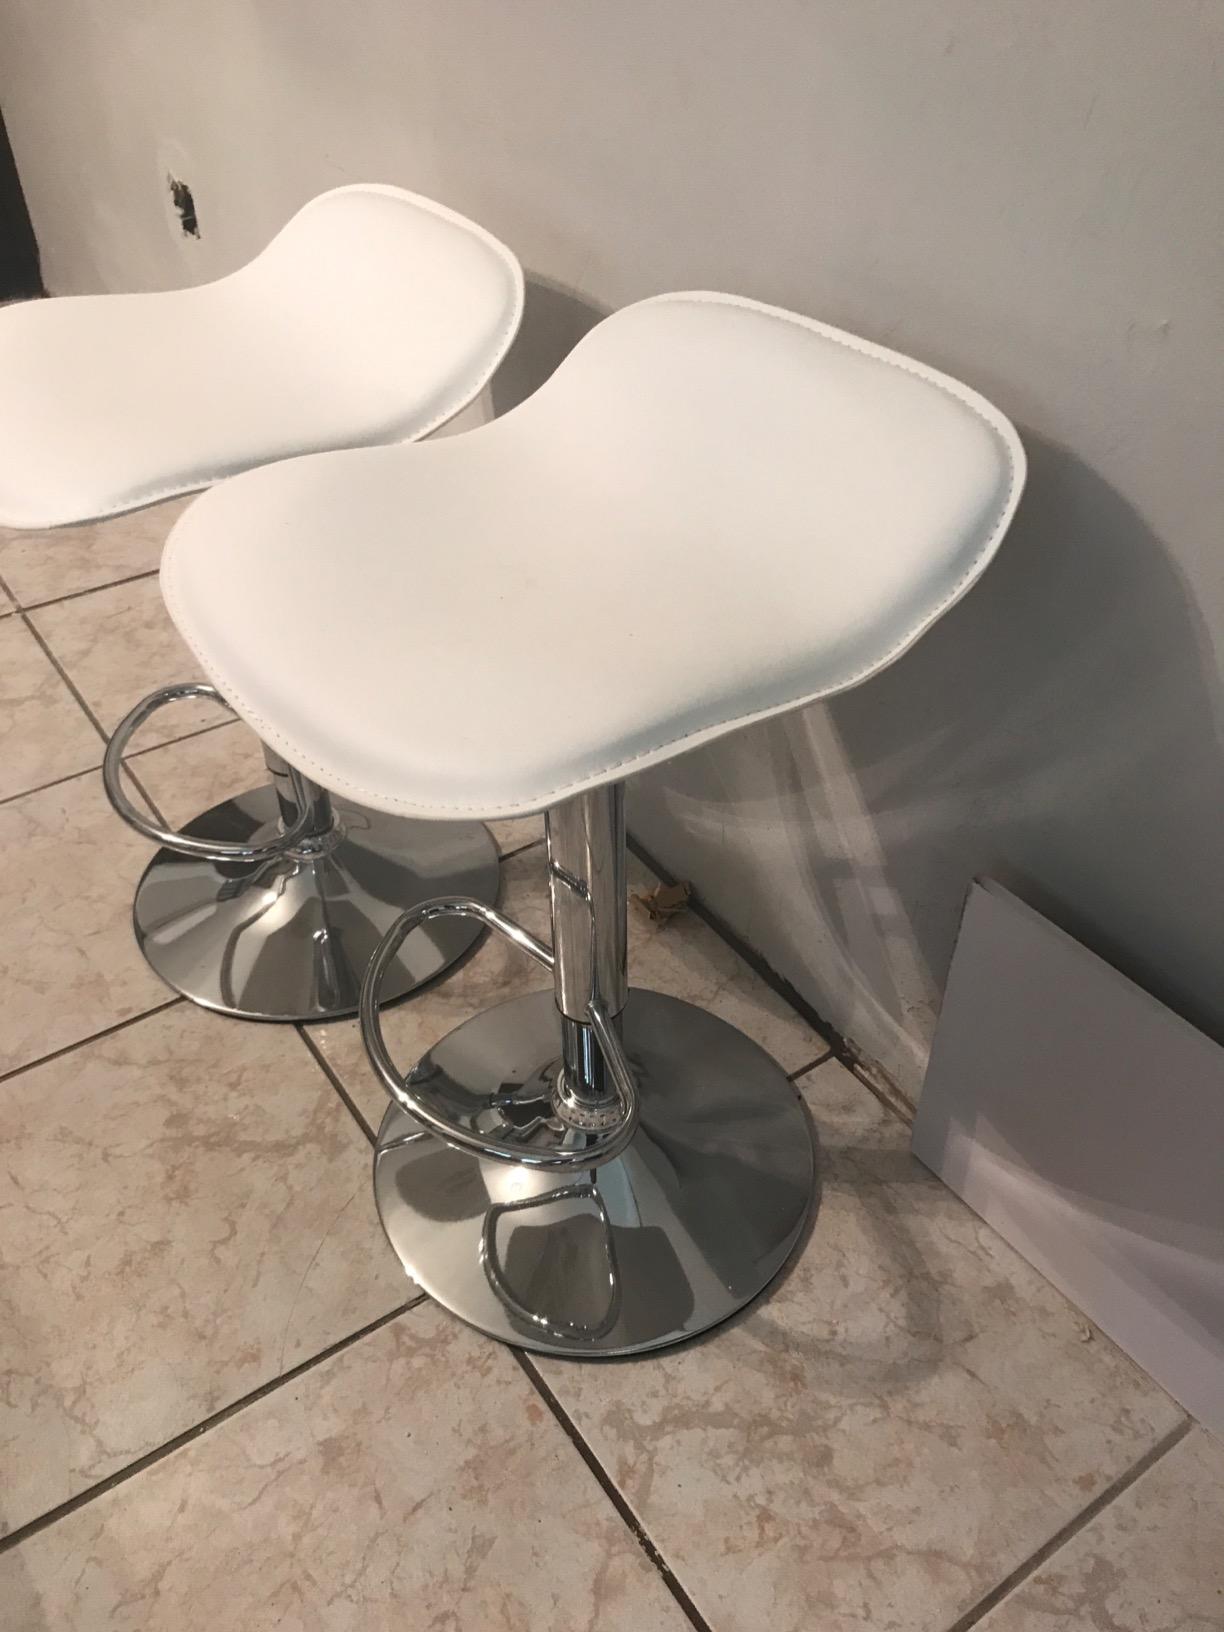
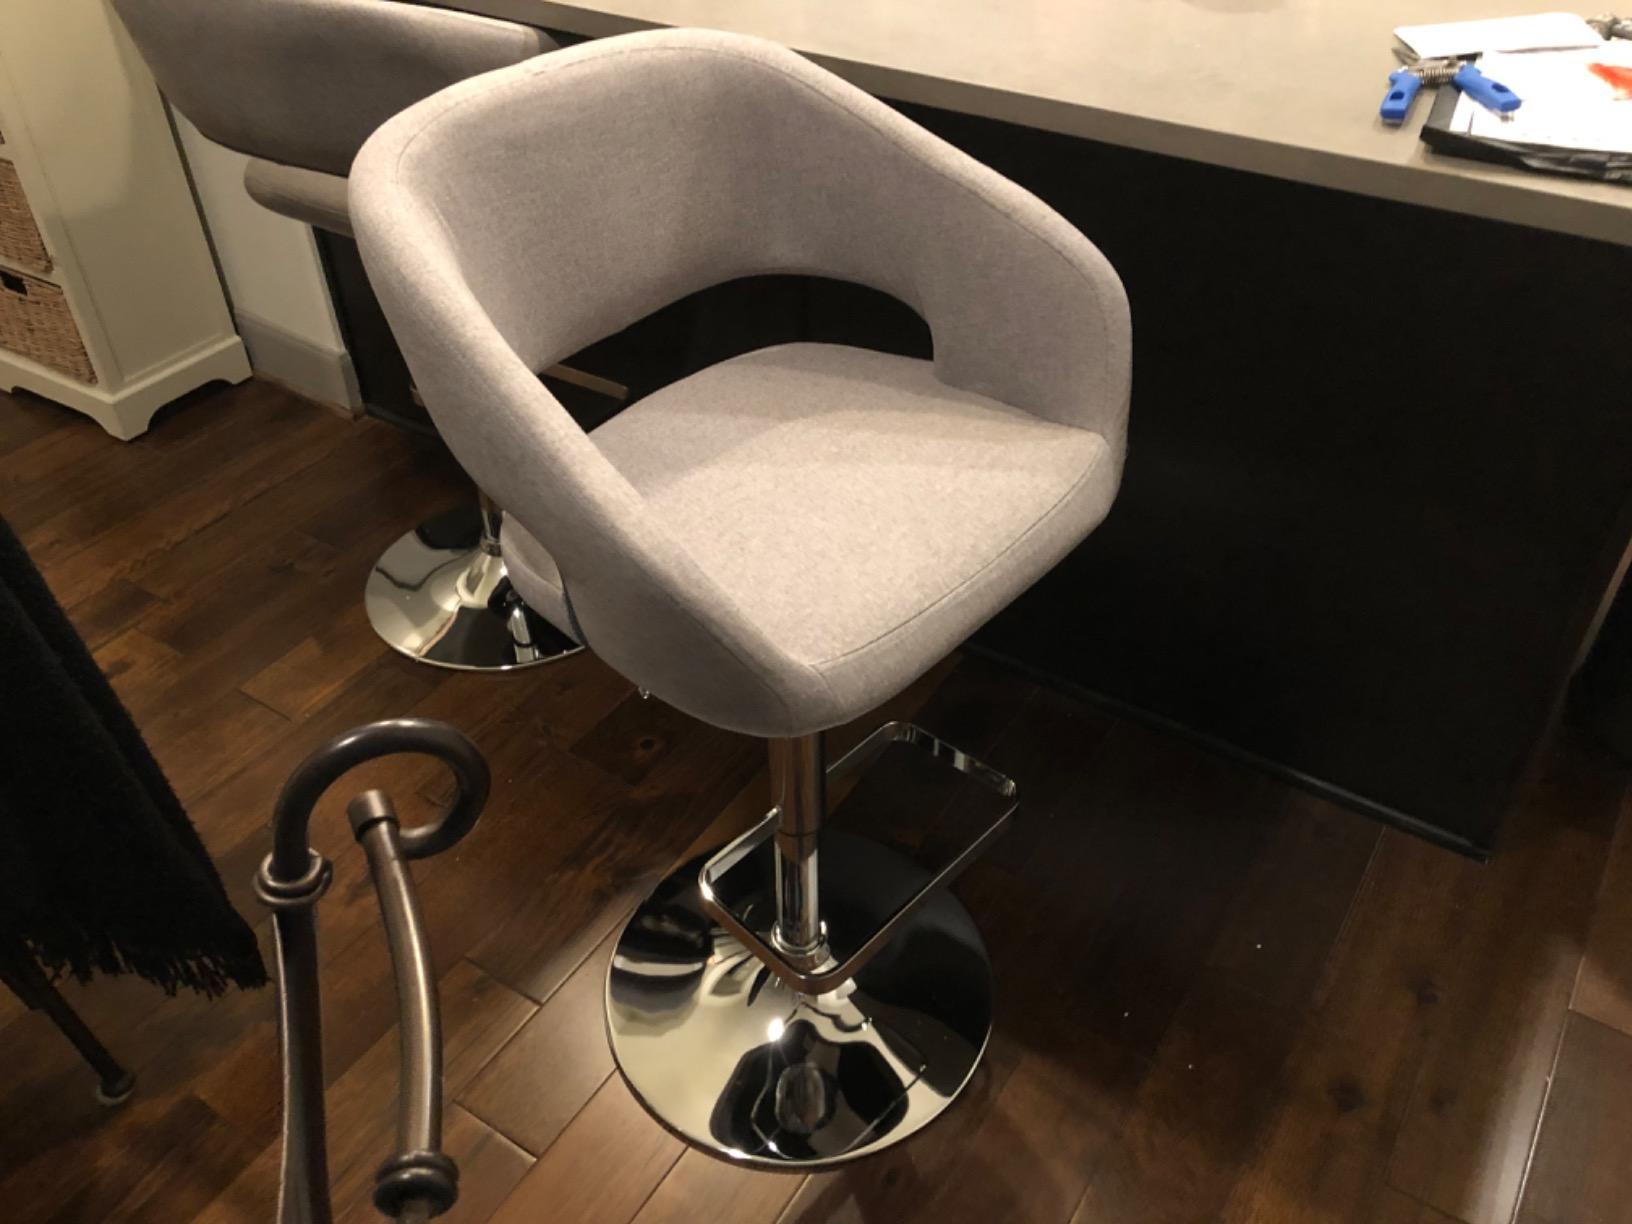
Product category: stool
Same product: no